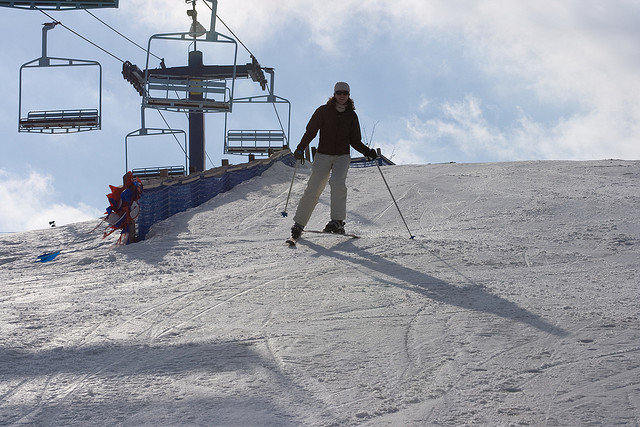
user: Given an image and a question. Answer the question in a short answer. Question: What do they call those carts? Short Answer:
assistant: ski lift